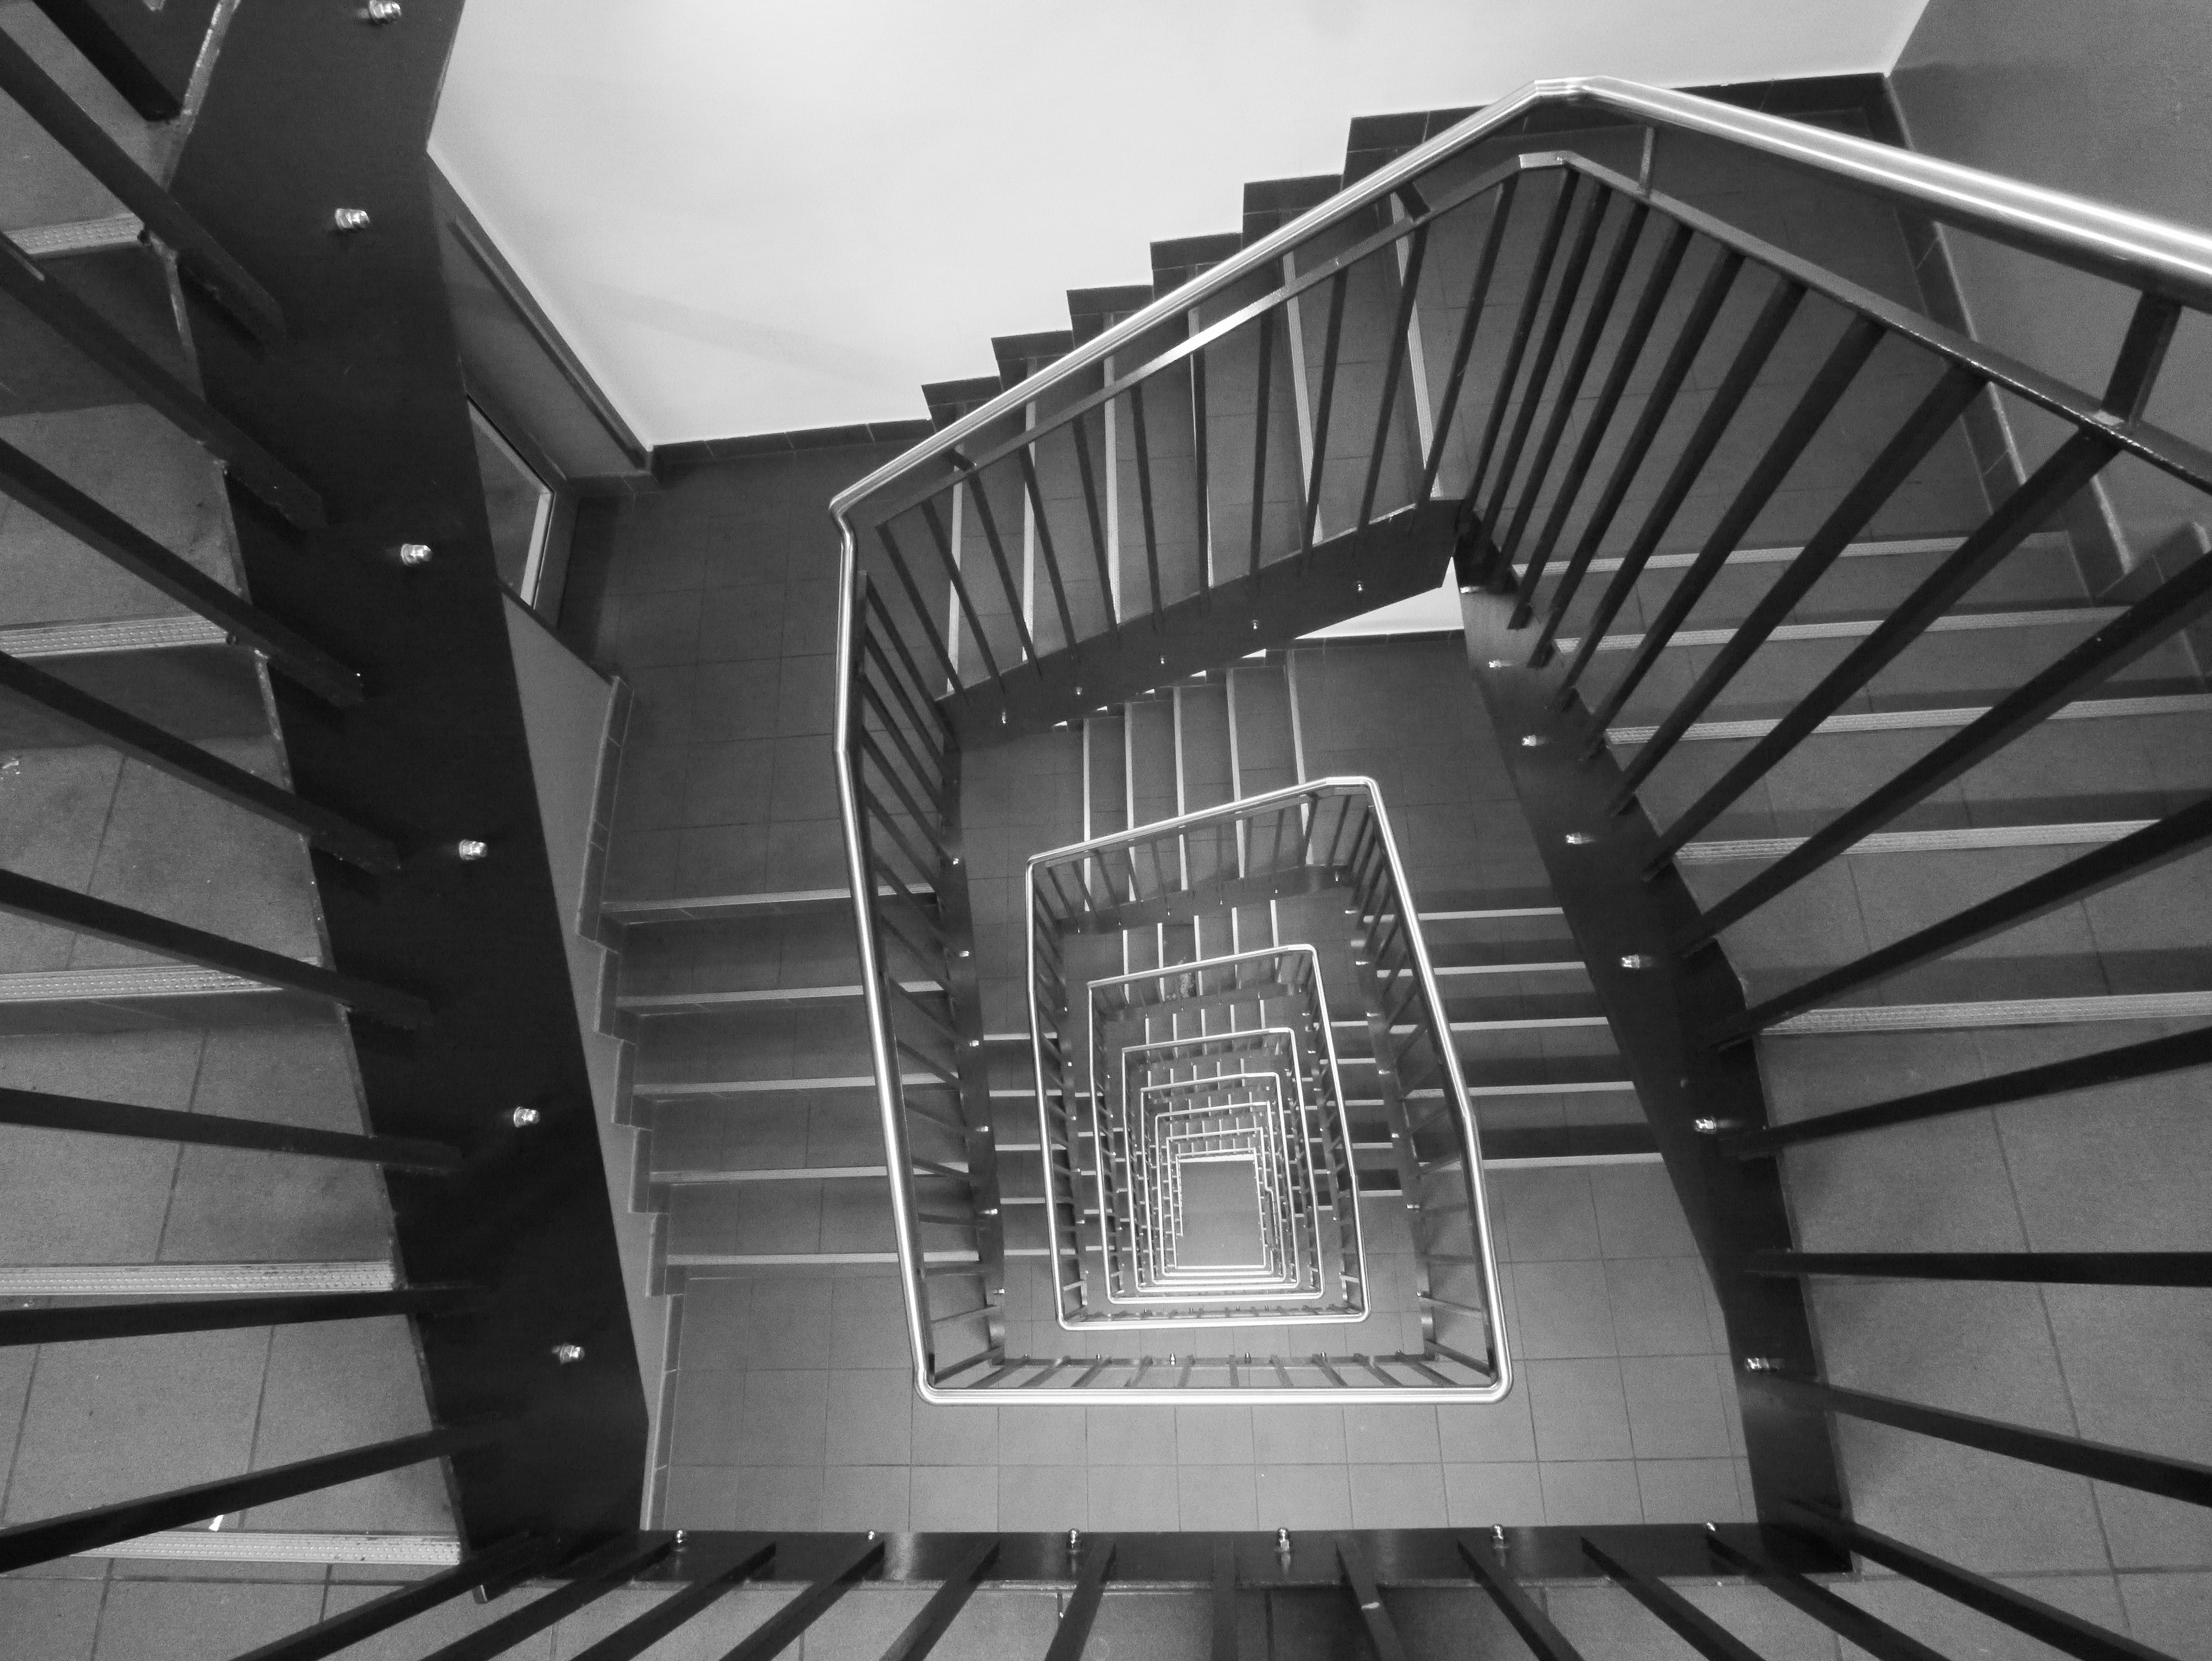
black and white, architecture, staircase, black, monochrome, stairs, gradually, daylighting, monochrome photography